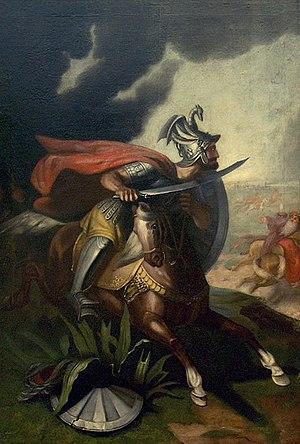
Miloš Obilić, est est un chevalier serbe né à Bresno Polje et mort le 28 juin 1389, lors de la bataille de Kosovo Polje.